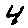
Label: 4